Saint Lambert's Abbey

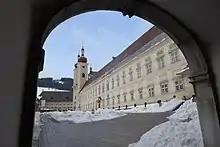
St. Lambrecht's Abbey in winter

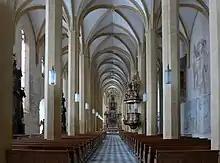
The interior of the Gothic Abbey Church

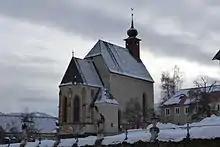
St. Peter's Church

St. Lambert's Abbey is a Benedictine Abbey in the village of Sankt Lambrecht in the Styrian "Grebenzen" nature reserve in Austria. The monastery is located above sea level. The monastery complex and its gardens are part of the Zirbitzkogel-Grebenzen nature park.